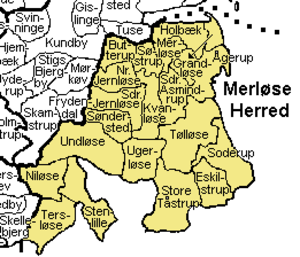
Merløse Herred
Merløse Herred var et herred i Holbæk Amt i Nordvestsjælland. Det er beliggende i amtets sydvestlige hjørne. Mod nord ligger Holbæk Fjord og Tuse Herred, og i syd støder det op til Sorø Amt. Herredet hørte i middelalderen under Sjællands Vestersyssel. Det blev i 1660 lagt til det gamle Holbæk Amt, der ved reformen i 1793 blev lagt sammen med de øvrige herreder i Holbæk Amt.